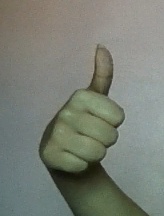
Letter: aleff